Zurich–Winterthur railway

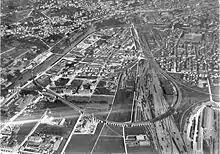
Photograph from 1898: the Aussersihl Viaduct

This was the first connection between Zürich HB and Oerlikon. It was opened on 26 June 1856 and still ran at that time over a ramp to the Limmat Bridge. This ran along the route now occupied by the street of Röntgenstrasse, which explains its sweeping course. Because this ramp was too steep for the locomotives of the period, it built the Aussersihl Viaduct ("Aussersihler Viadukt") from the station approach; this has a more moderate slope due to its curved route. When it was built, it was the longest railway bridge in Switzerland at 834 metres. After running over a short section on the old line, it reaches the bridge over the Sihlquai and the Limmat. The two bridges together are also called the Wipkingen Viaduct ("Wipkinger Viadukt"). After the bridge, the line passes through Zürich Wipkingen station and then immediately runs through Wipkingen Tunnel, after which it continues for some distance in an open cutting, where it merges with the Käferberg line and finally reaches Zürich Oerlikon station. Although it was planned from the beginning as a double-track line, two-track operations only started on 30 May 1860. It has been electrified since 1925 and electrical operations started on 6 August of that year. The section is used by some long-distance trains and line .